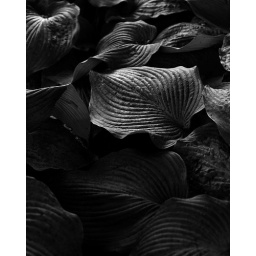
A bed of elephant ear hostas on the campus of Vassar College in Poughkeepsie.